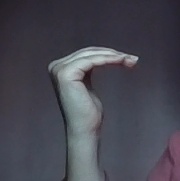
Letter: haa